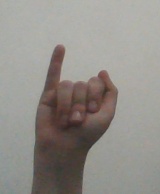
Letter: meem